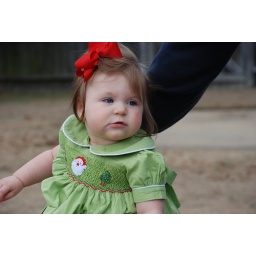
Or maybe it was the bear target she was sitting on in John's parents' backyard.